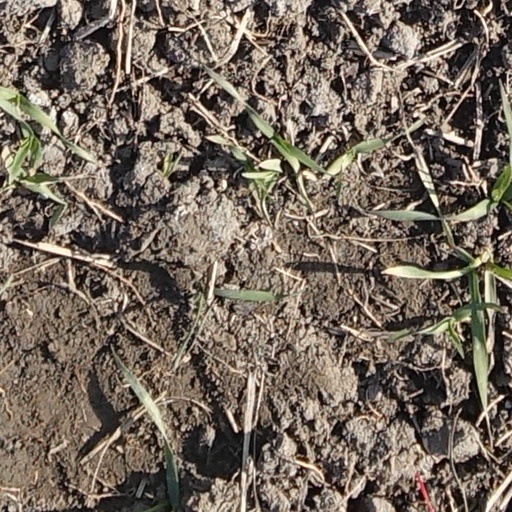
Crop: wheat